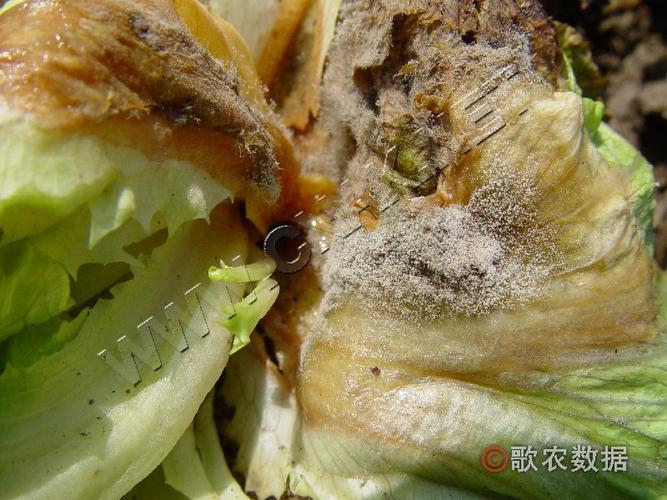
Plant: Lettuce
Disease: lettuce downy mildew